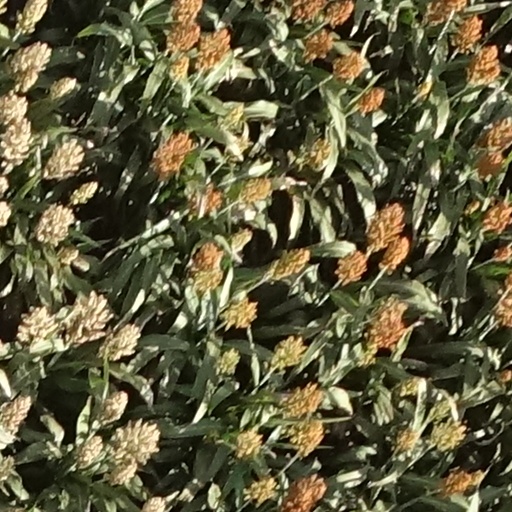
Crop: sorghum